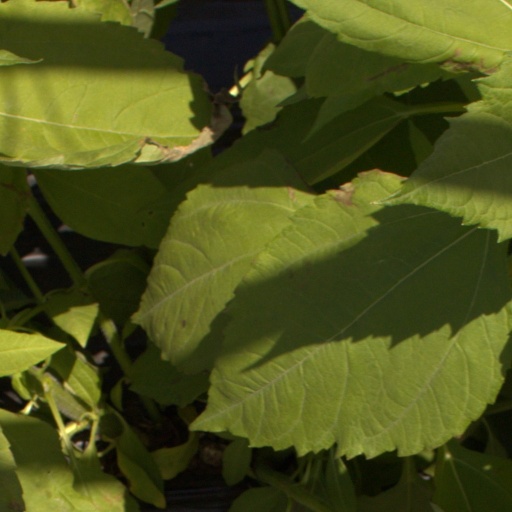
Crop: Jerusalem artichoke